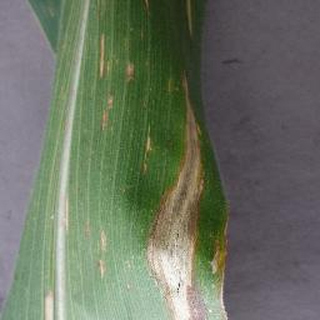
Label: corn_northern_leaf_blight